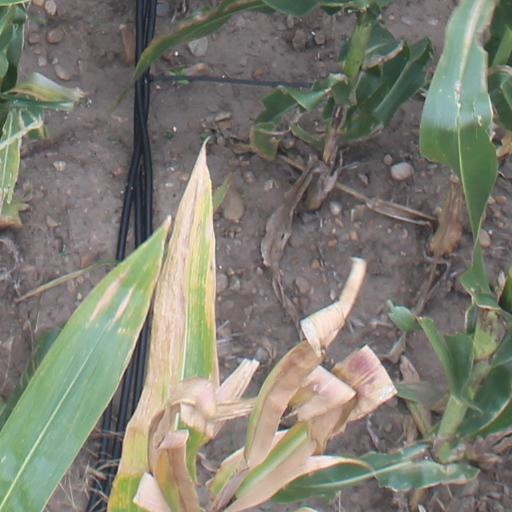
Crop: maize; corn